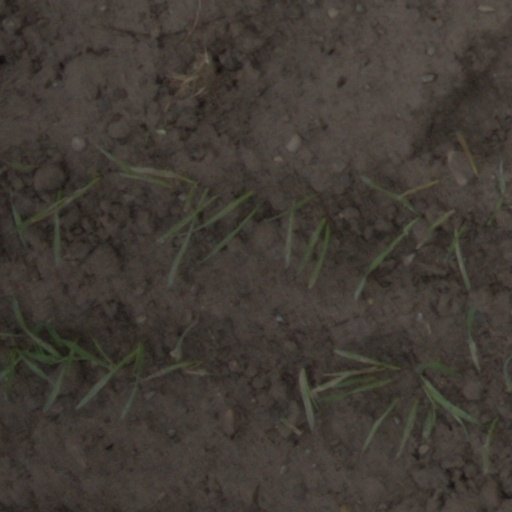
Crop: wheat